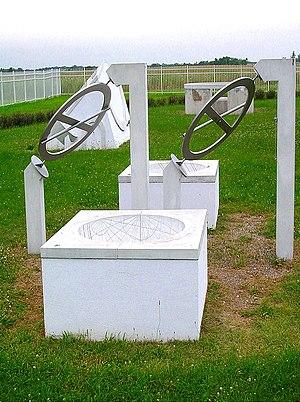
Maharishi Vedic City est une ville du comté de Jefferson, en Iowa, aux États-Unis. Elle est incorporée le 25 juillet 2001, sous le nom de Vedic City. Celui-ci est changé, cinq mois plus tard en Maharishi Vedic City. Les plans et bâtiments de la ville sont basés sur l'architecture Maharishi Vastu préconisé par Maharishi Mahesh Yogi.